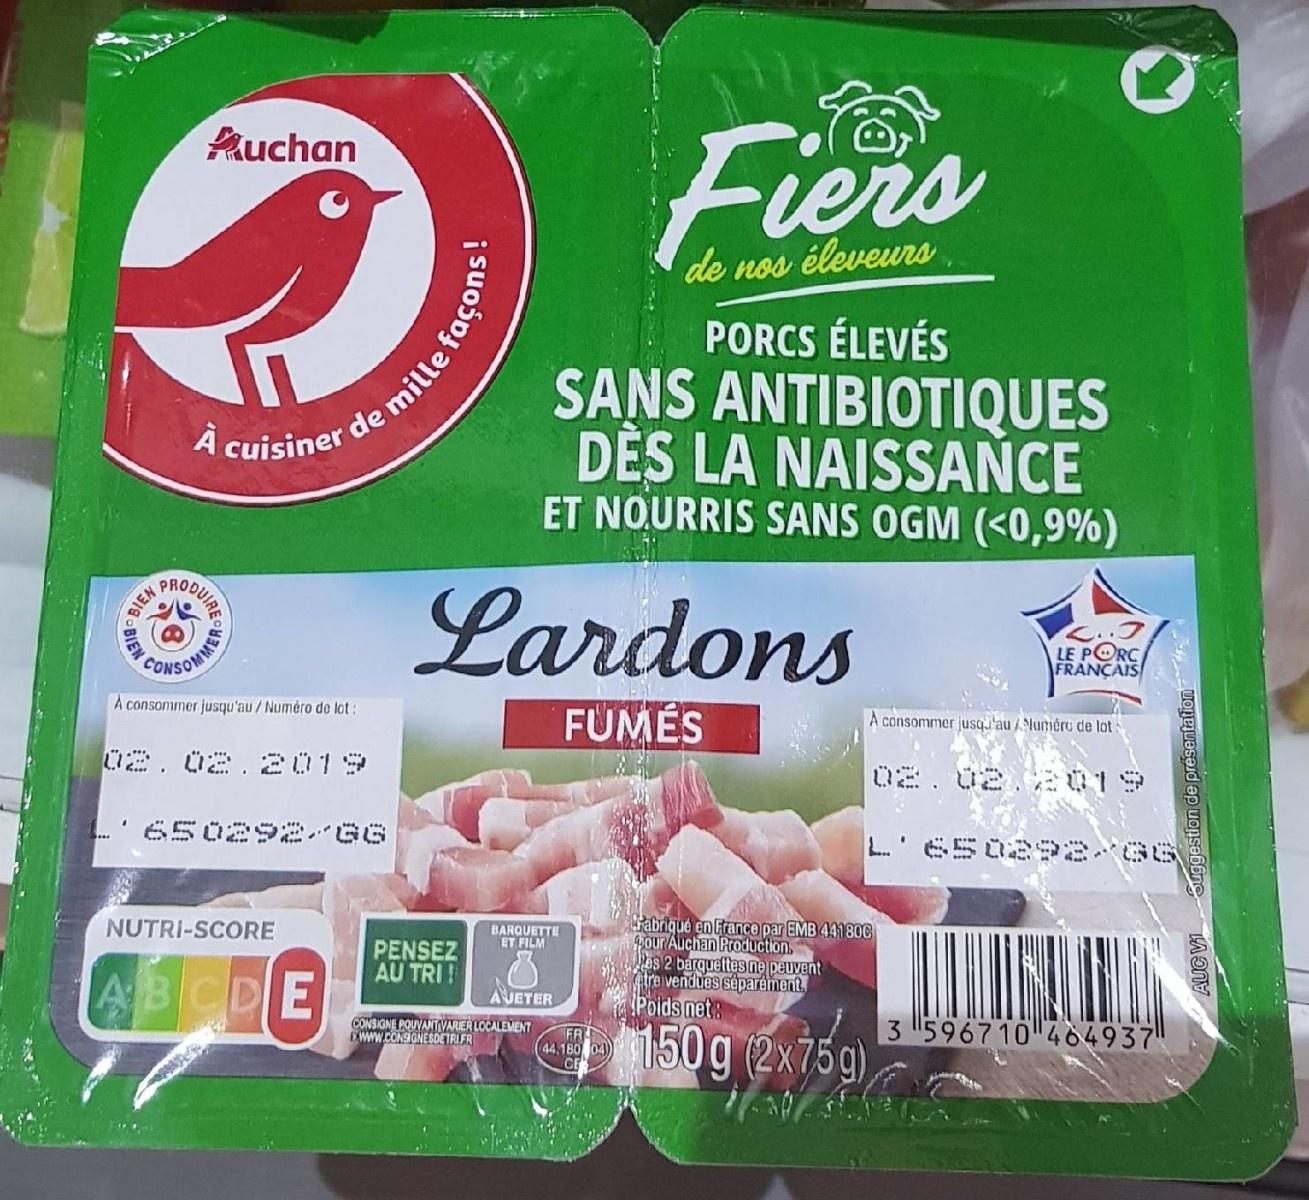
Nutri-Score label: nutriscore-e